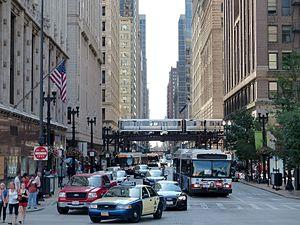
Chicago /ʃi.ka.ɡo/ est la troisième ville des États-Unis par sa population et est située dans le Nord-Est de l'État de l'Illinois. C'est la plus grande ville de la région du Midwest, dont elle forme le principal centre économique et culturel. Chicago se trouve sur la rive sud-ouest du lac Michigan, un des cinq Grands Lacs d'Amérique du Nord. Les rivières Chicago et Calumet traversent la ville.